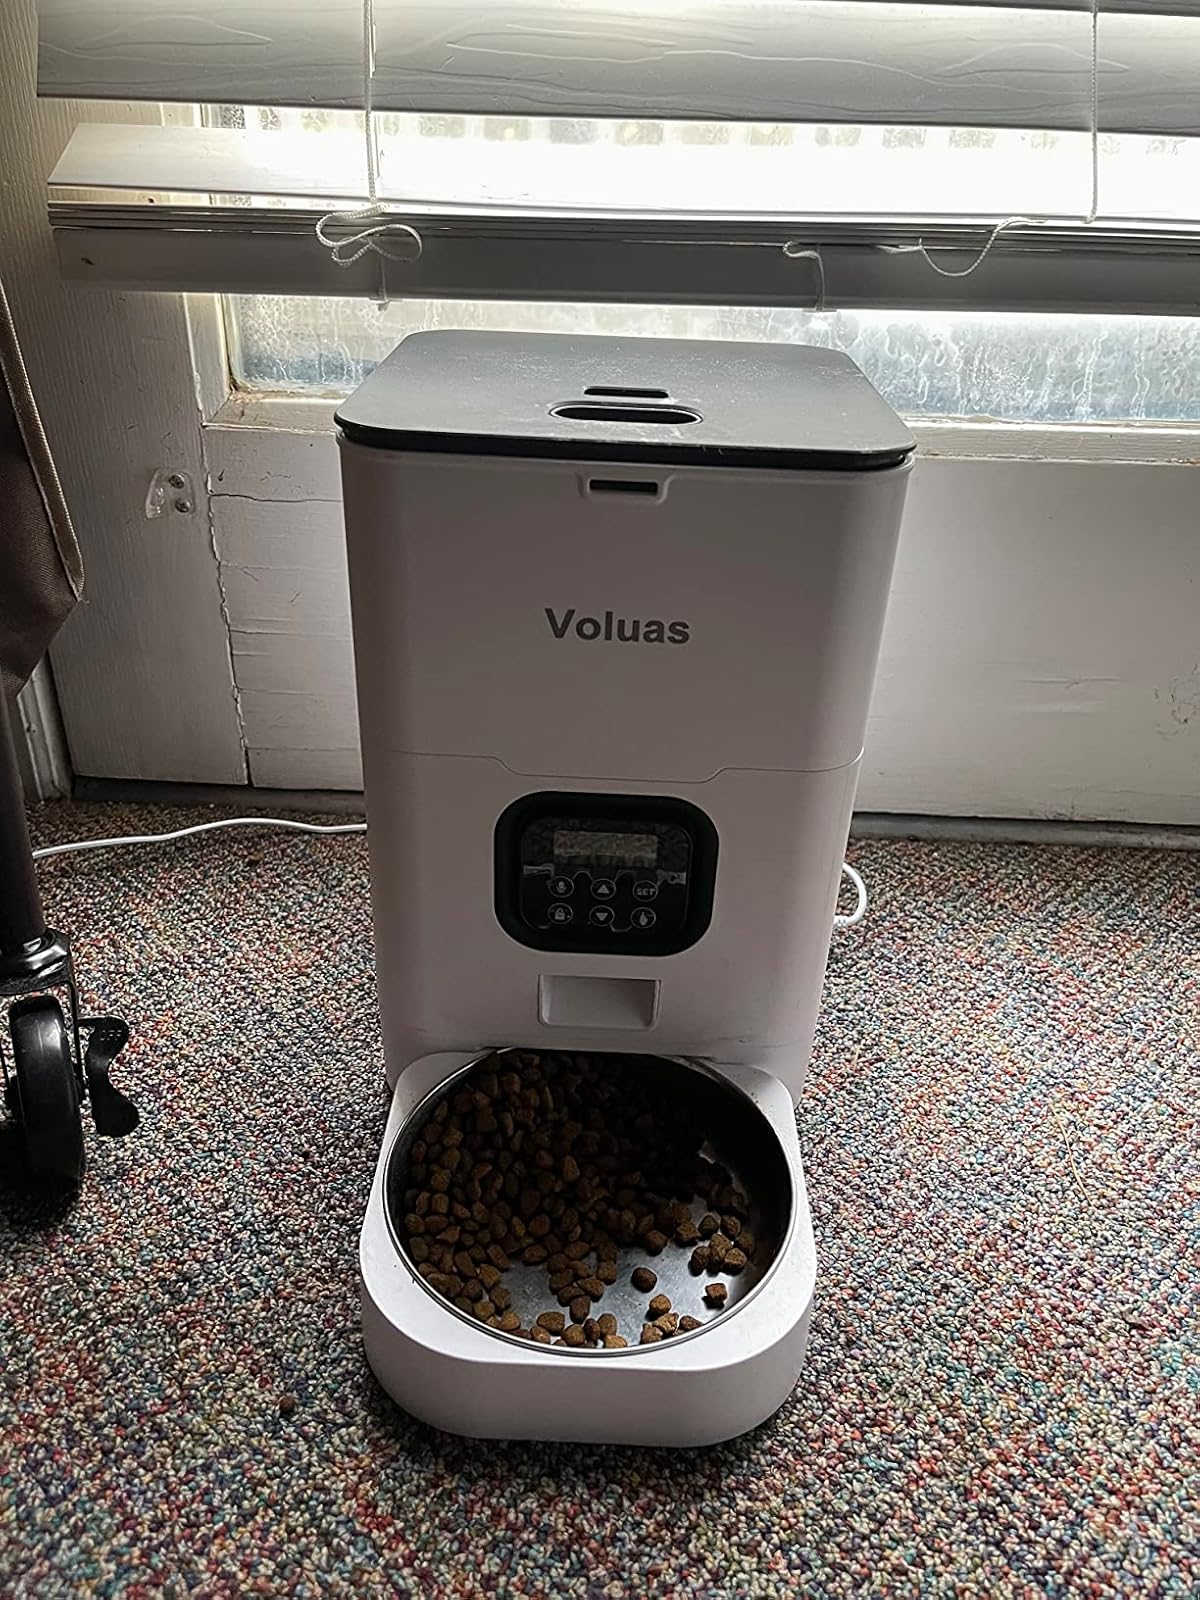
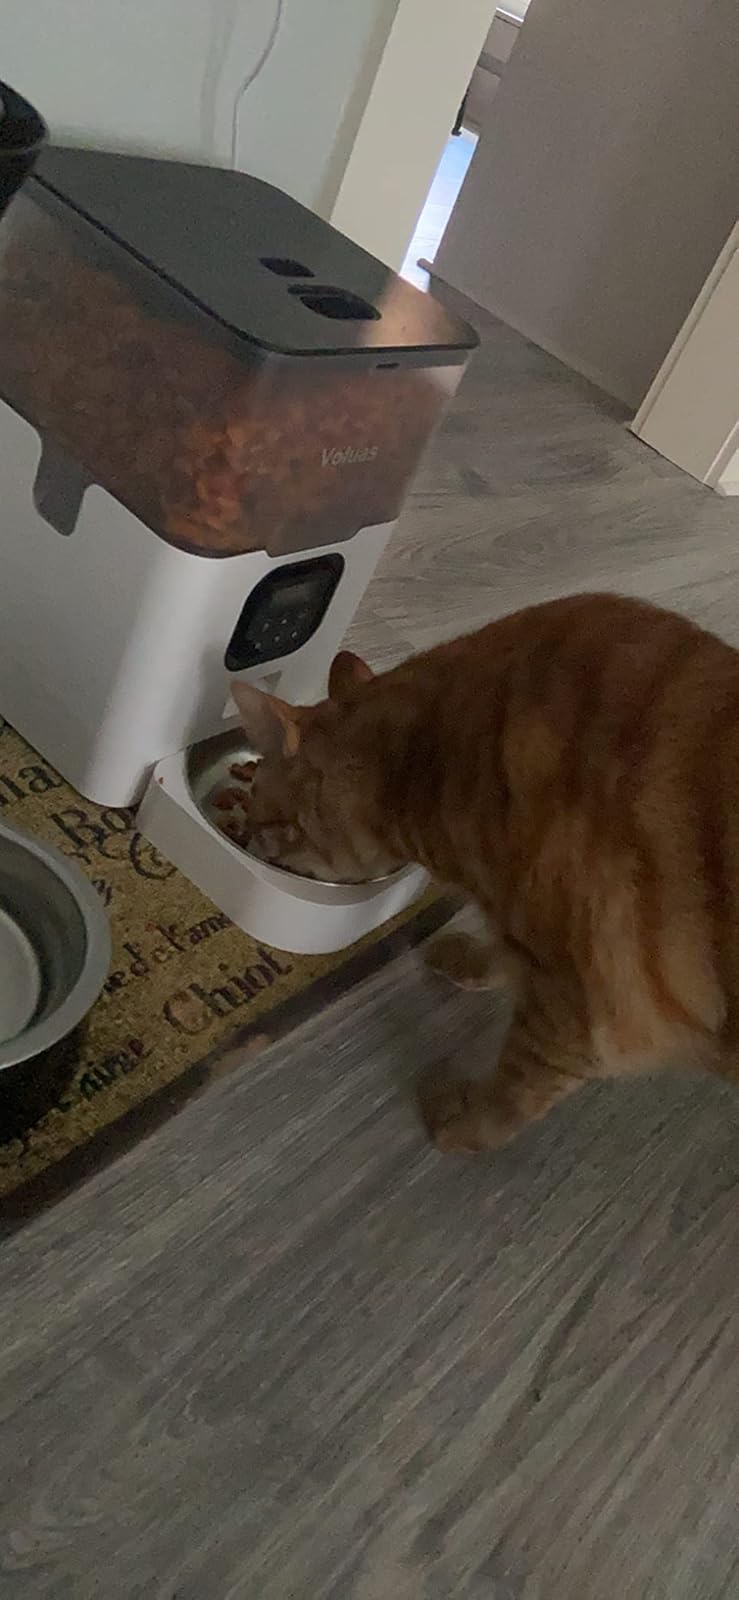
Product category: items_feeder
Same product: no